Robert Aderholt

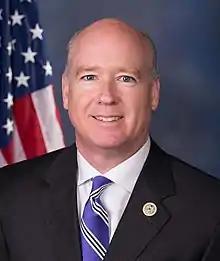
Official portrait, 2018

Robert Brown Aderholt (born July 22, 1965) is an American politician and attorney serving as the U.S. representative for since 1997. He is a member of the Republican Party. The district includes most of Tuscaloosa County north of the Black Warrior River, as well as Birmingham's far northern suburbs in Walker County and the southern suburbs of Huntsville and Decatur.